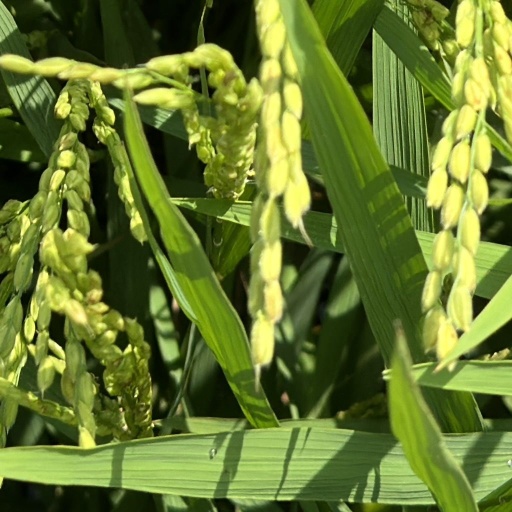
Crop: rice